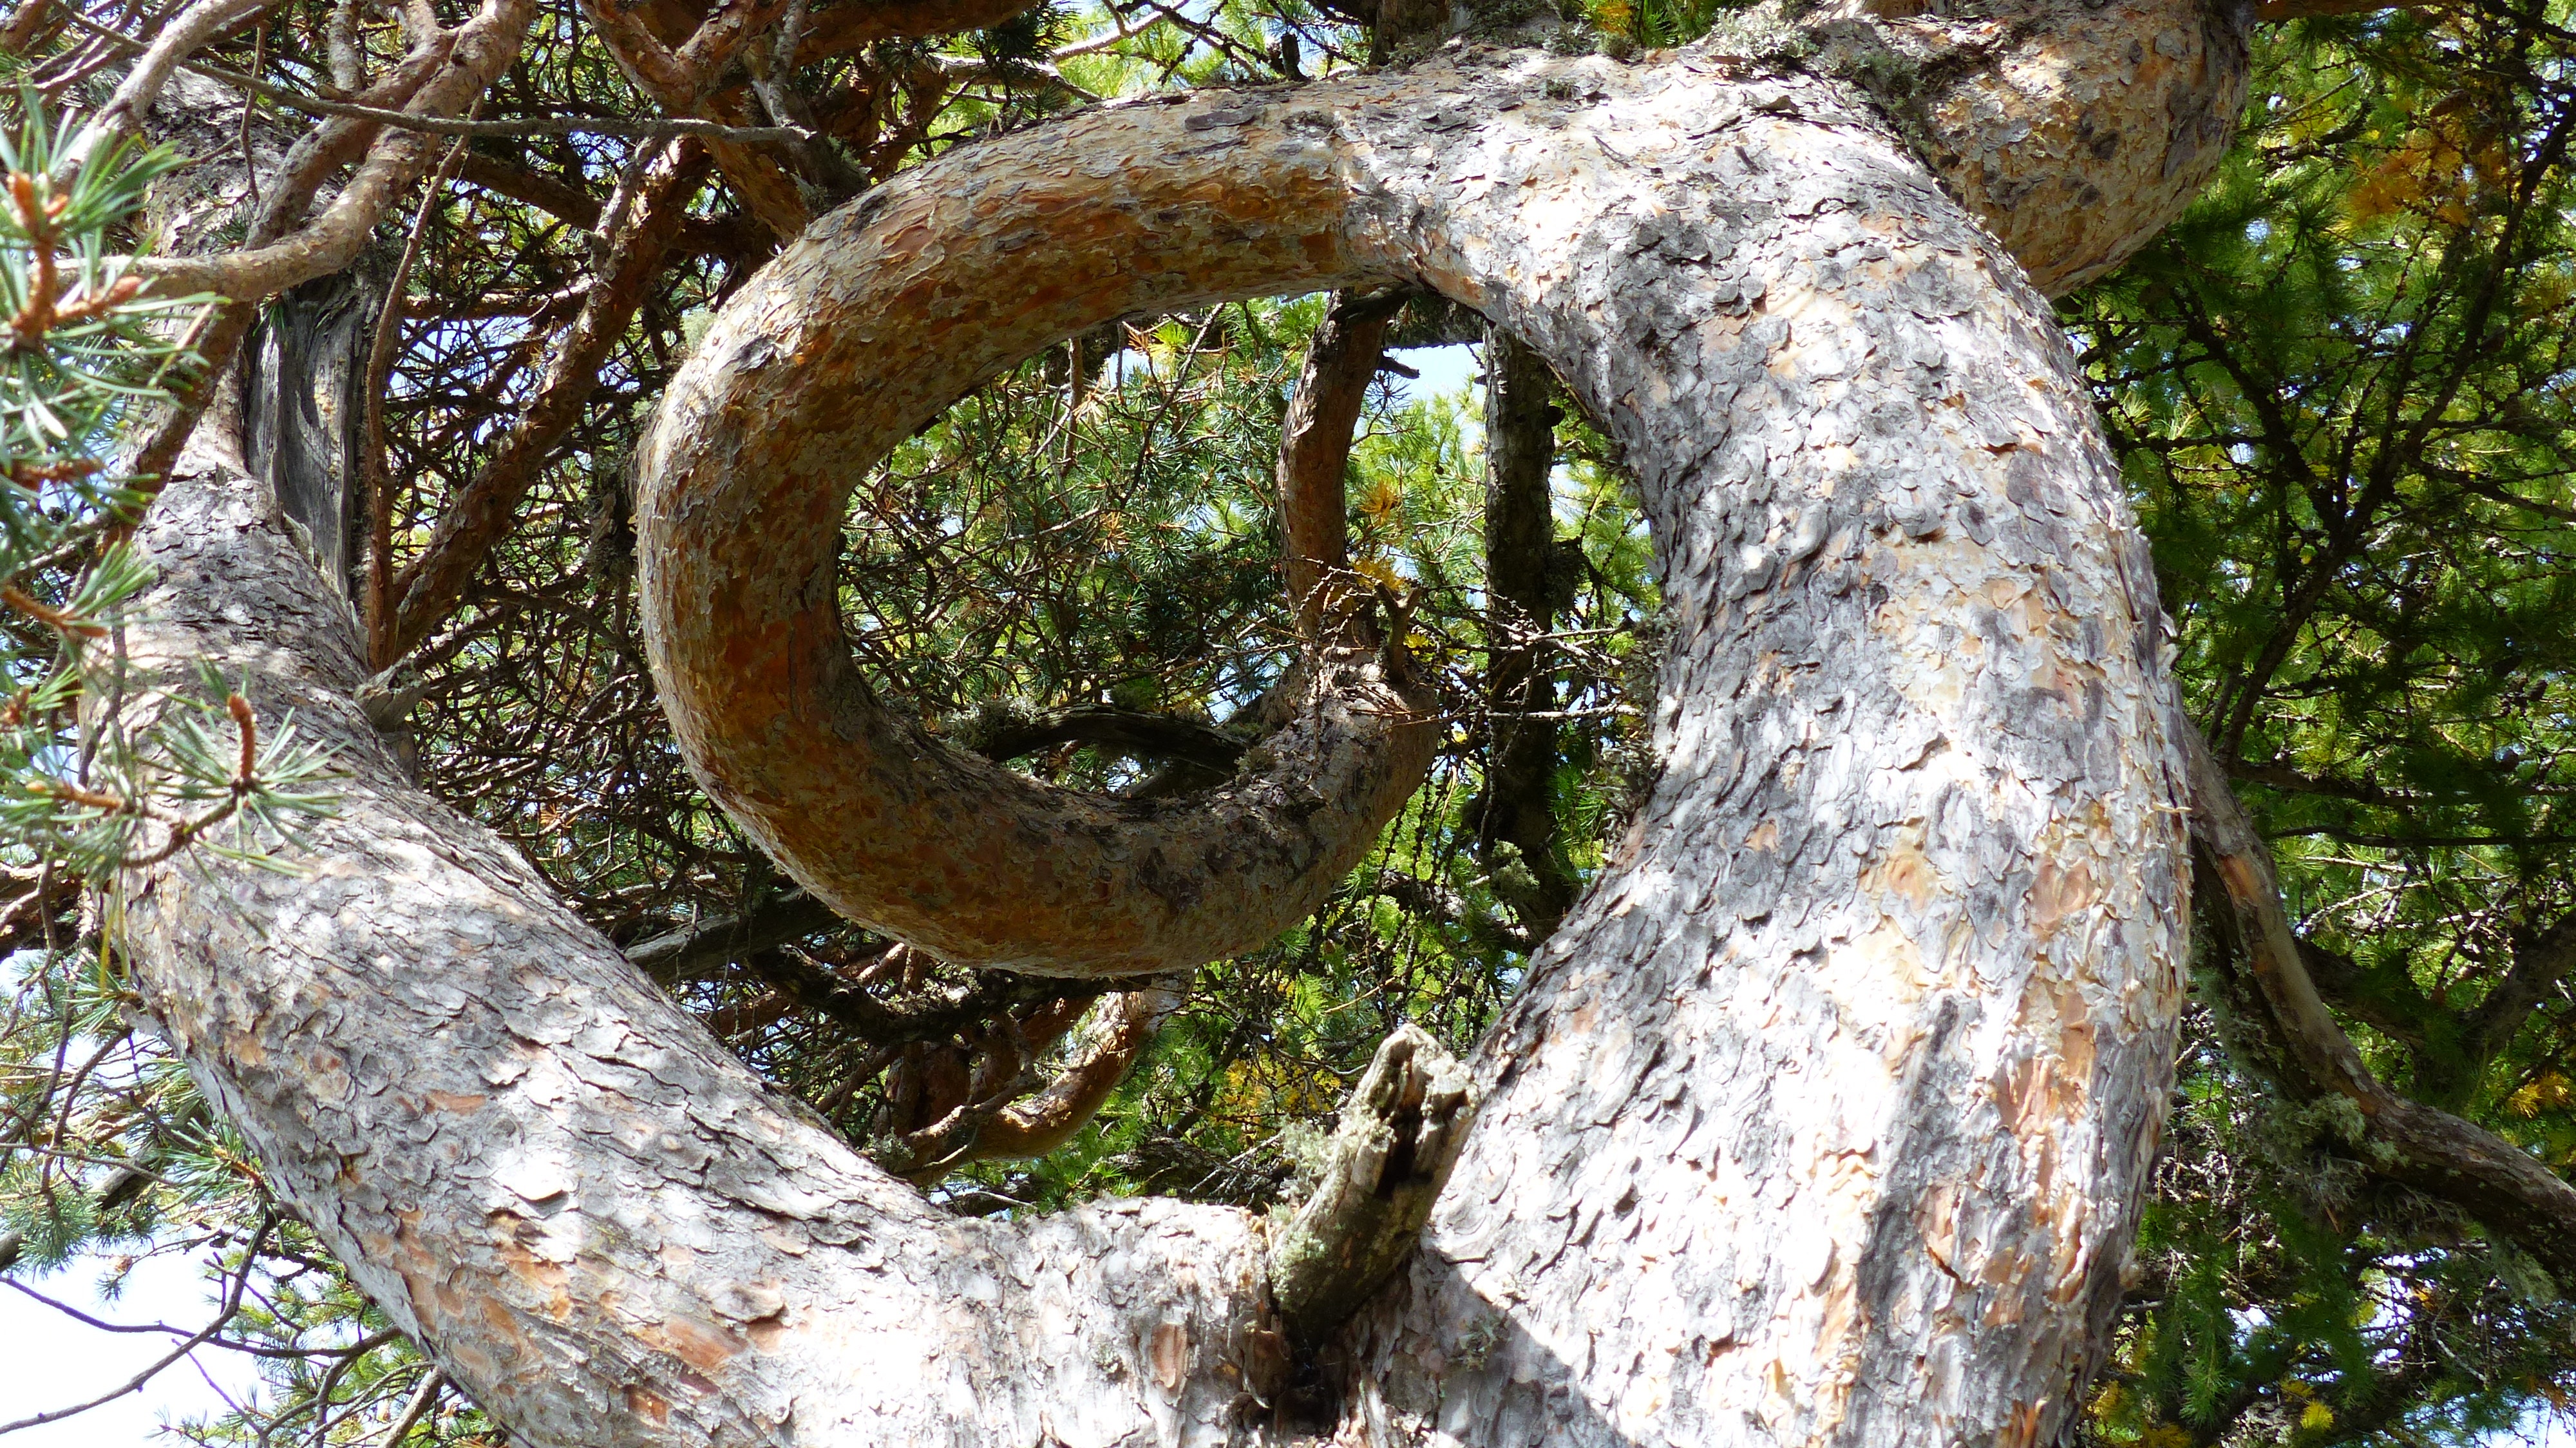
tree, nature, forest, branch, plant, wood, flower, wind, trunk, botany, flora, tree trunk, woodland, habitat, twist, woody plant